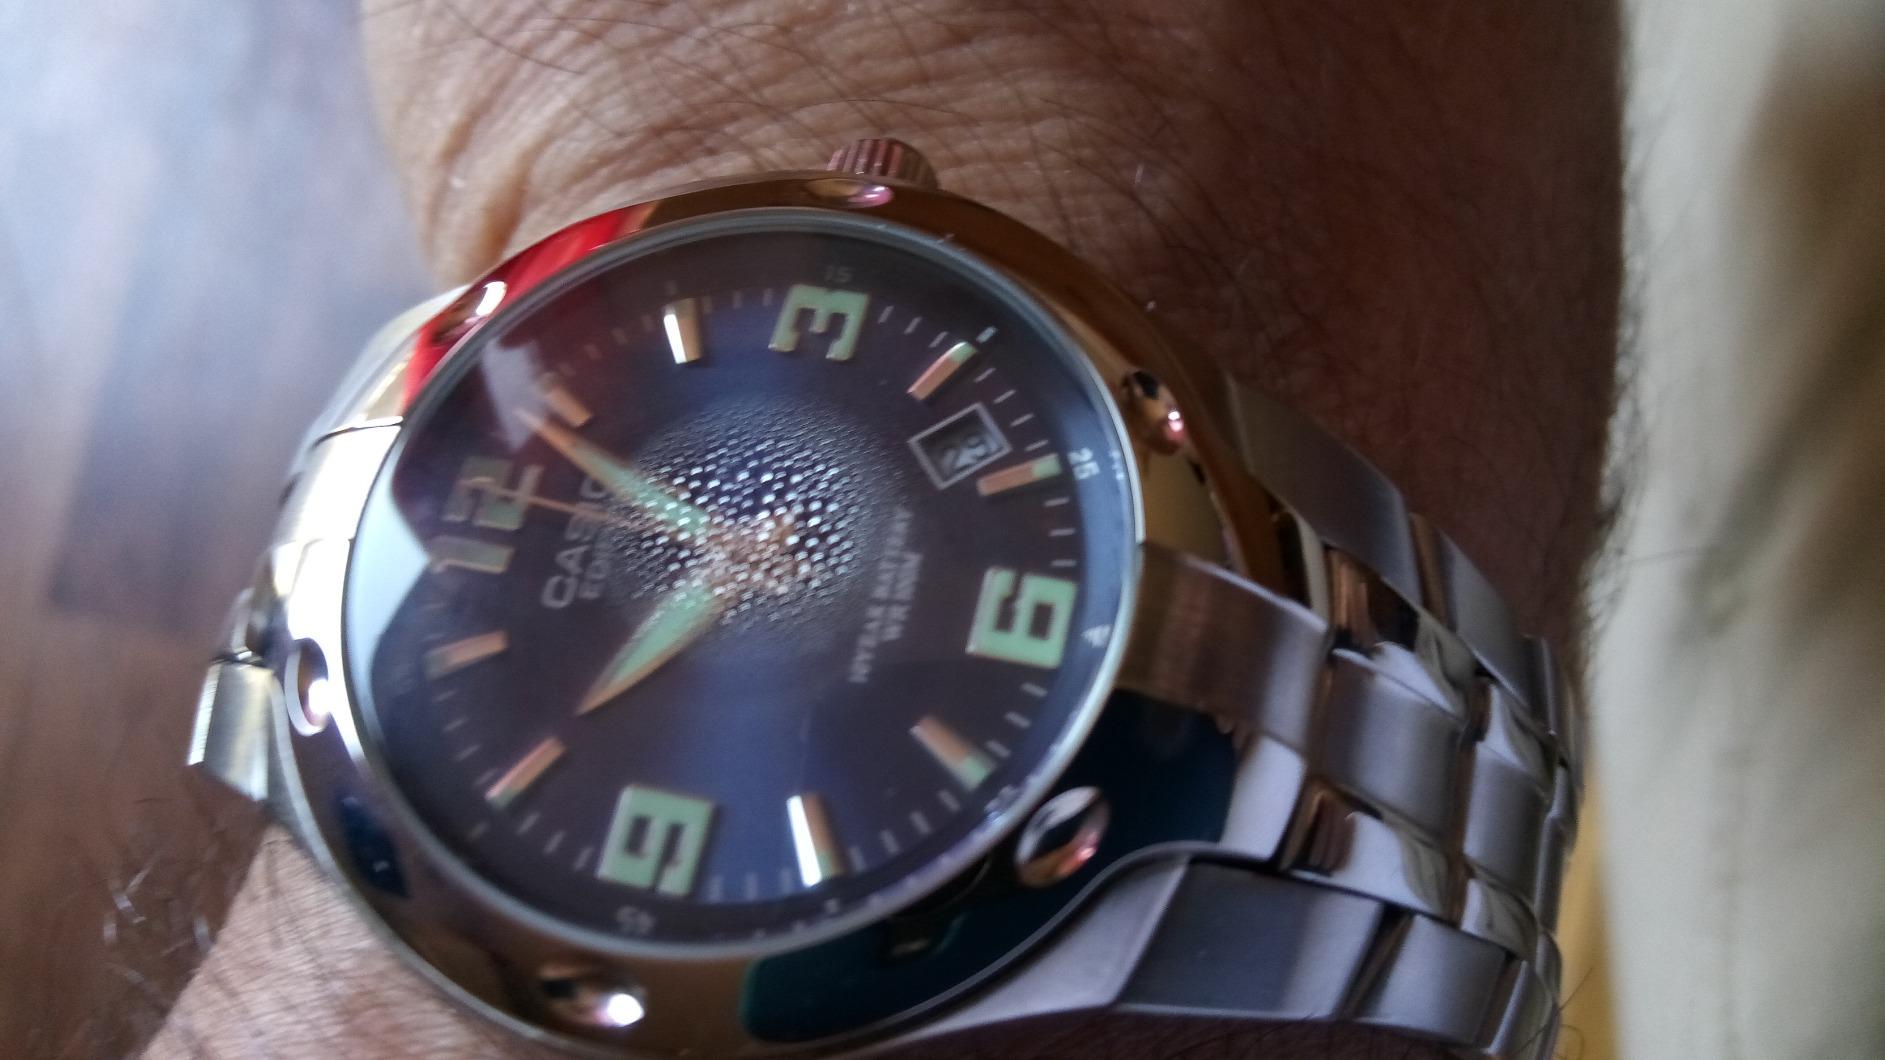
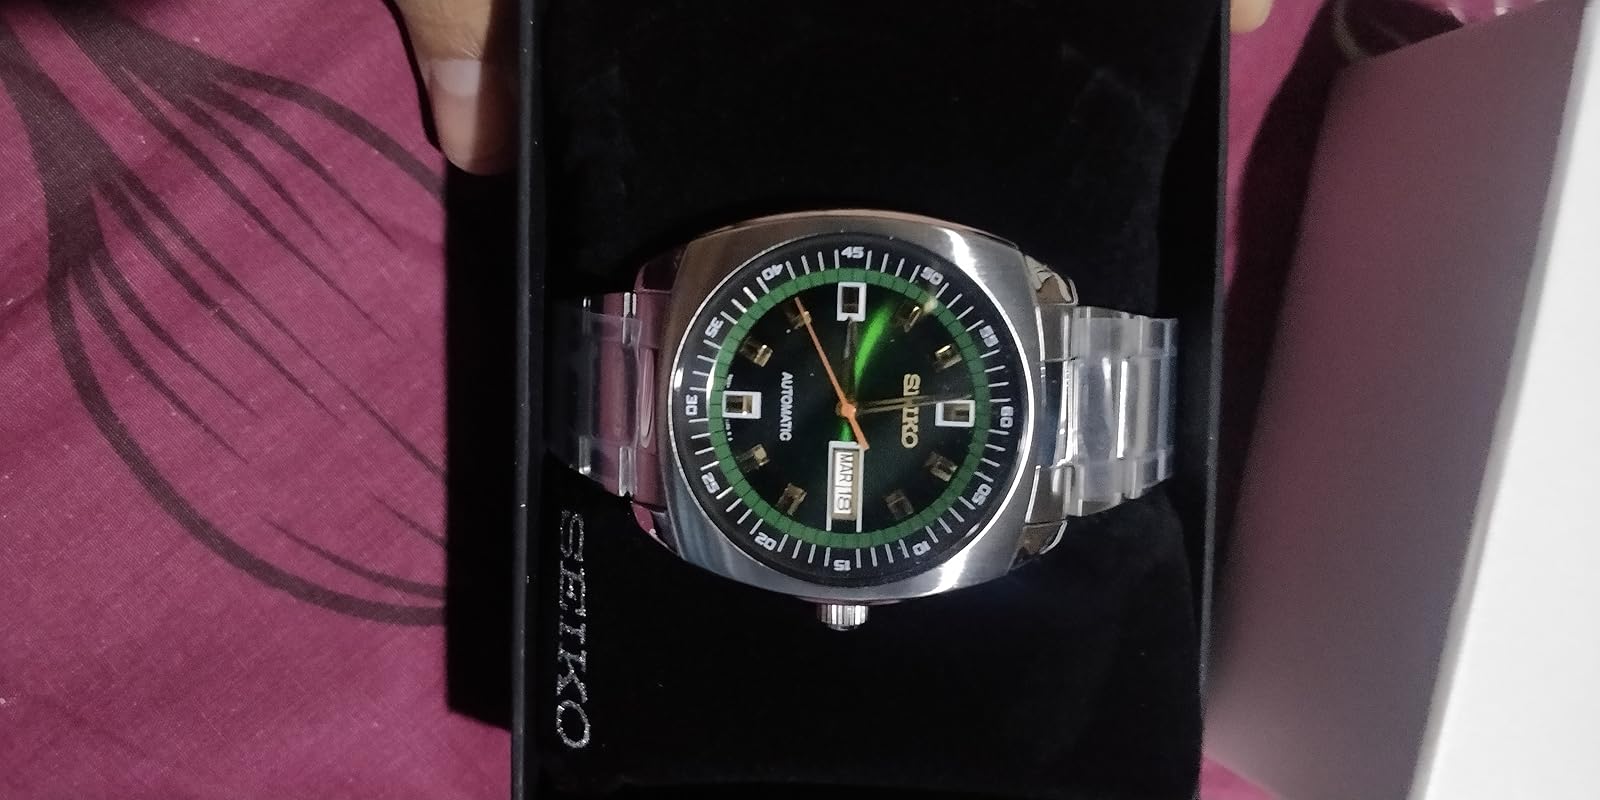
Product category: accessories_watch
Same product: no